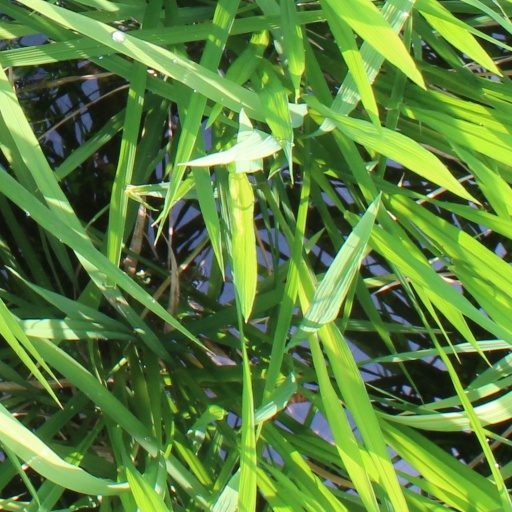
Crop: rice